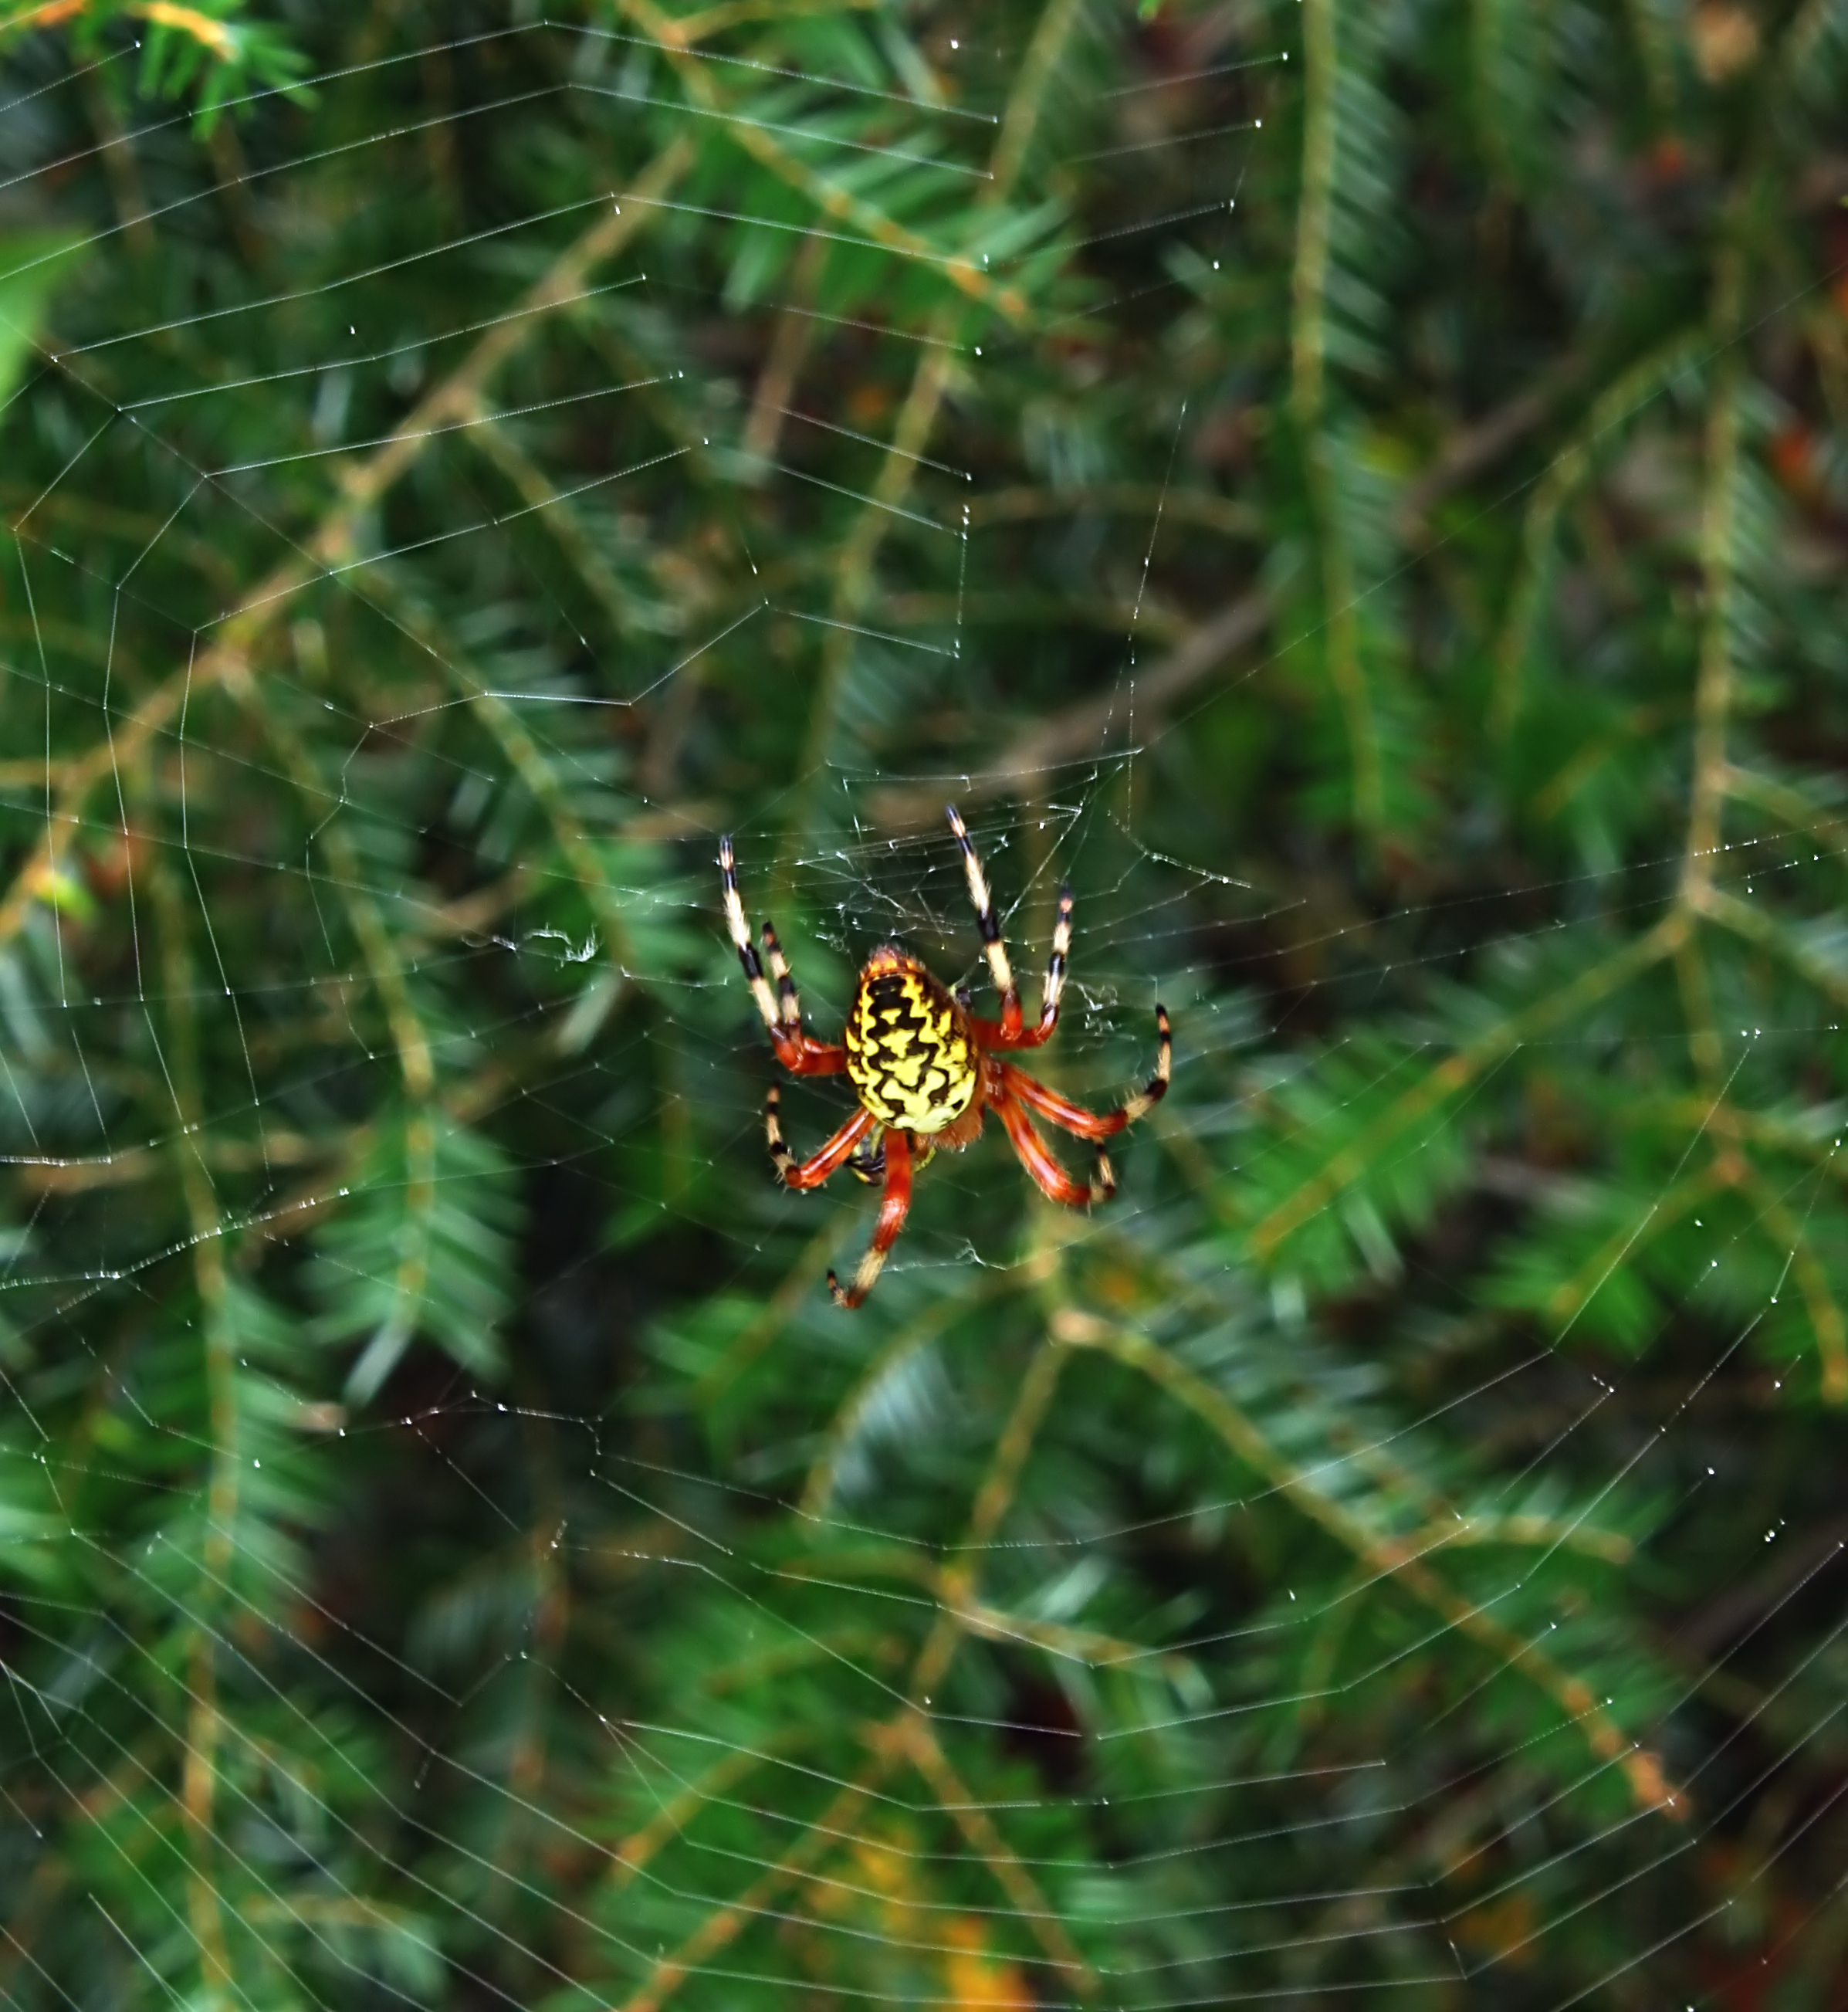
tree, nature, hiking, flower, spiderweb, wildlife, web, green, insect, macro, botany, fauna, invertebrate, spider web, spider, creativecommons, coniferous, branches, arachnid, monroecounty, poconos, tsugacanadensis, pennsylvania, hemlock, easternhemlock, godfreyridge, mcmichaelcreekgreenway, hickoryvalleypark, argiope, orbweaver, macro photography, arthropod, european garden spider, araneus, marbledorbweaver, orb weaver spider